Wings of Desire

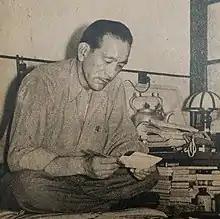
Yasujirō Ozu, one of the film dedication's "angels".

The concept of angels, spirits or ghosts who help humans on Earth had been common in cinema, from "Here Comes Mr. Jordan" (1941) to the 1946 works "It's a Wonderful Life" and "A Matter of Life and Death". Many earlier U.S. and U.K. films demonstrate high amounts of reverence, while others allow reasonable amounts of fun. Powell and Pressburger's "A Matter of Life and Death" presents an early example of spirits being jealous of the lives of humans. The shift from monochrome to colour, to distinguish the angels' reality from that of the mortals, was also used in Powell and Pressburger's film. While "Wings of Desire" does not portray Berliners as living in a utopia, academic Roger Cook wrote that the fact that people have pleasure "gives, as the English title suggests, wings to desire".